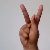
The image shows a hand gesture representing the letter 'K' in Indian Sign Language.